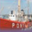
Label: ship